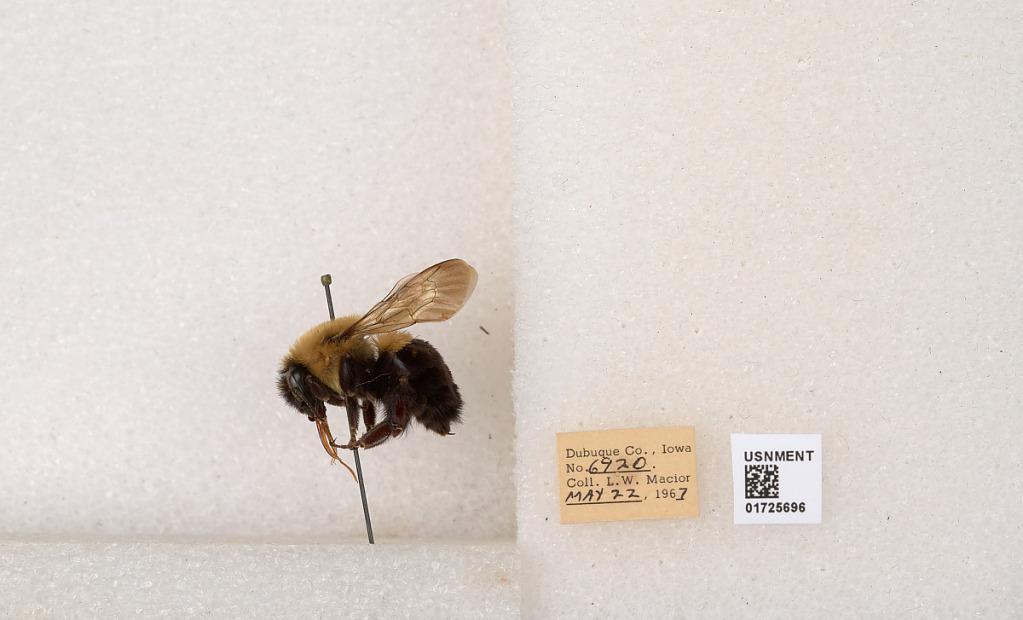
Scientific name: Bombus impatiens Cresson
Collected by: L. Macior
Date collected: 1967-5-22
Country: United States
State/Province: Iowa
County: Dubuque
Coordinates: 42.4688, -90.8825